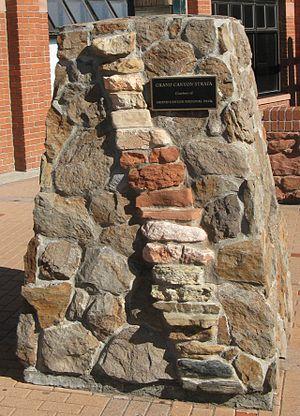
La géologie de la région du Grand Canyon comprend un ensemble de strates de roches particulièrement complet, accessible et étudié. Les quarante principales couches sédimentaires exposées dans la région du Grand Canyon et du parc national du Grand Canyon sont d'un âge compris entre environ 200 millions à près de 2 milliards d'années. La plupart des sédiments ont été déposés sur les marges de mers chaudes et peu profondes dans l'ouest de l'Amérique du Nord, à une époque où la zone n'était pas aride. Deux types de sédiments, marins et terrestres, sont représentés, y compris des dunes de sable fossilisées d'un désert aujourd'hui disparu. Il y a au moins 14 discordances connues dans la géologie de la région du Grand Canyon.